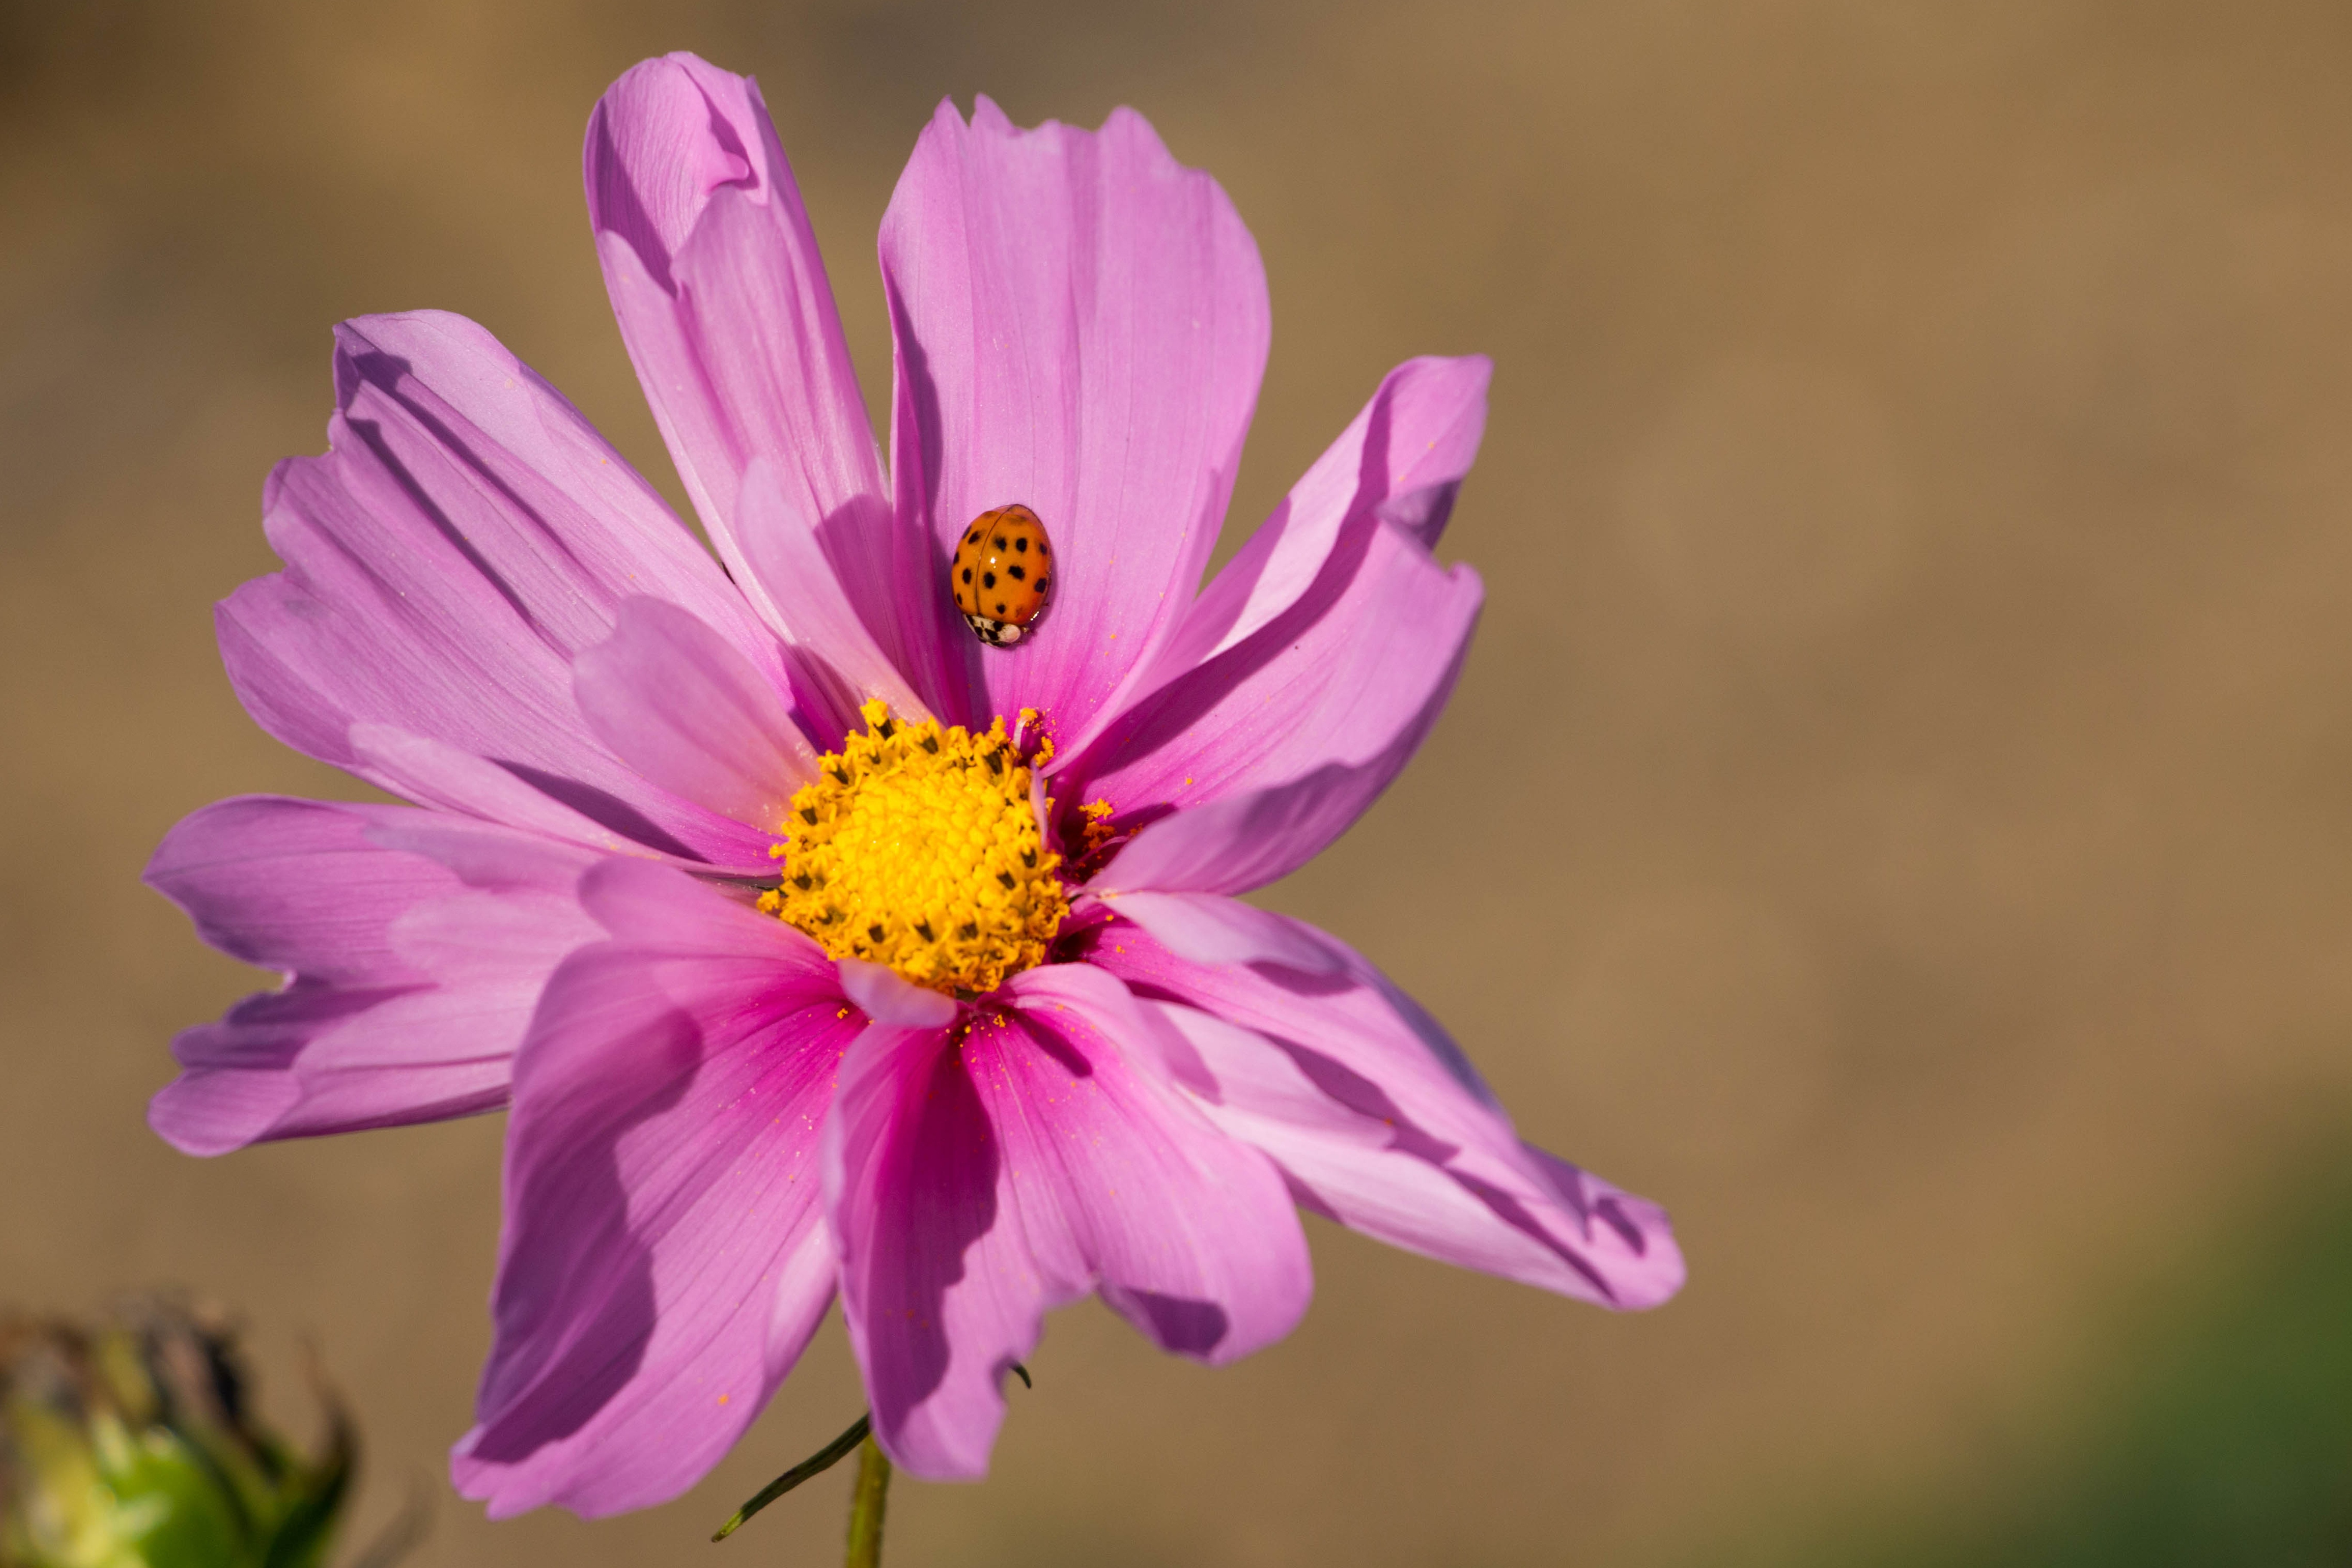
nature, blossom, plant, photography, cosmos, flower, purple, petal, bloom, insect, macro, ladybug, pink, close, flora, wildflower, close up, pink flower, macro photography, flowering plant, daisy family, plant stem, land plant, garden cosmos